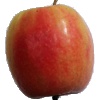
Label: Apple Pink Lady 1